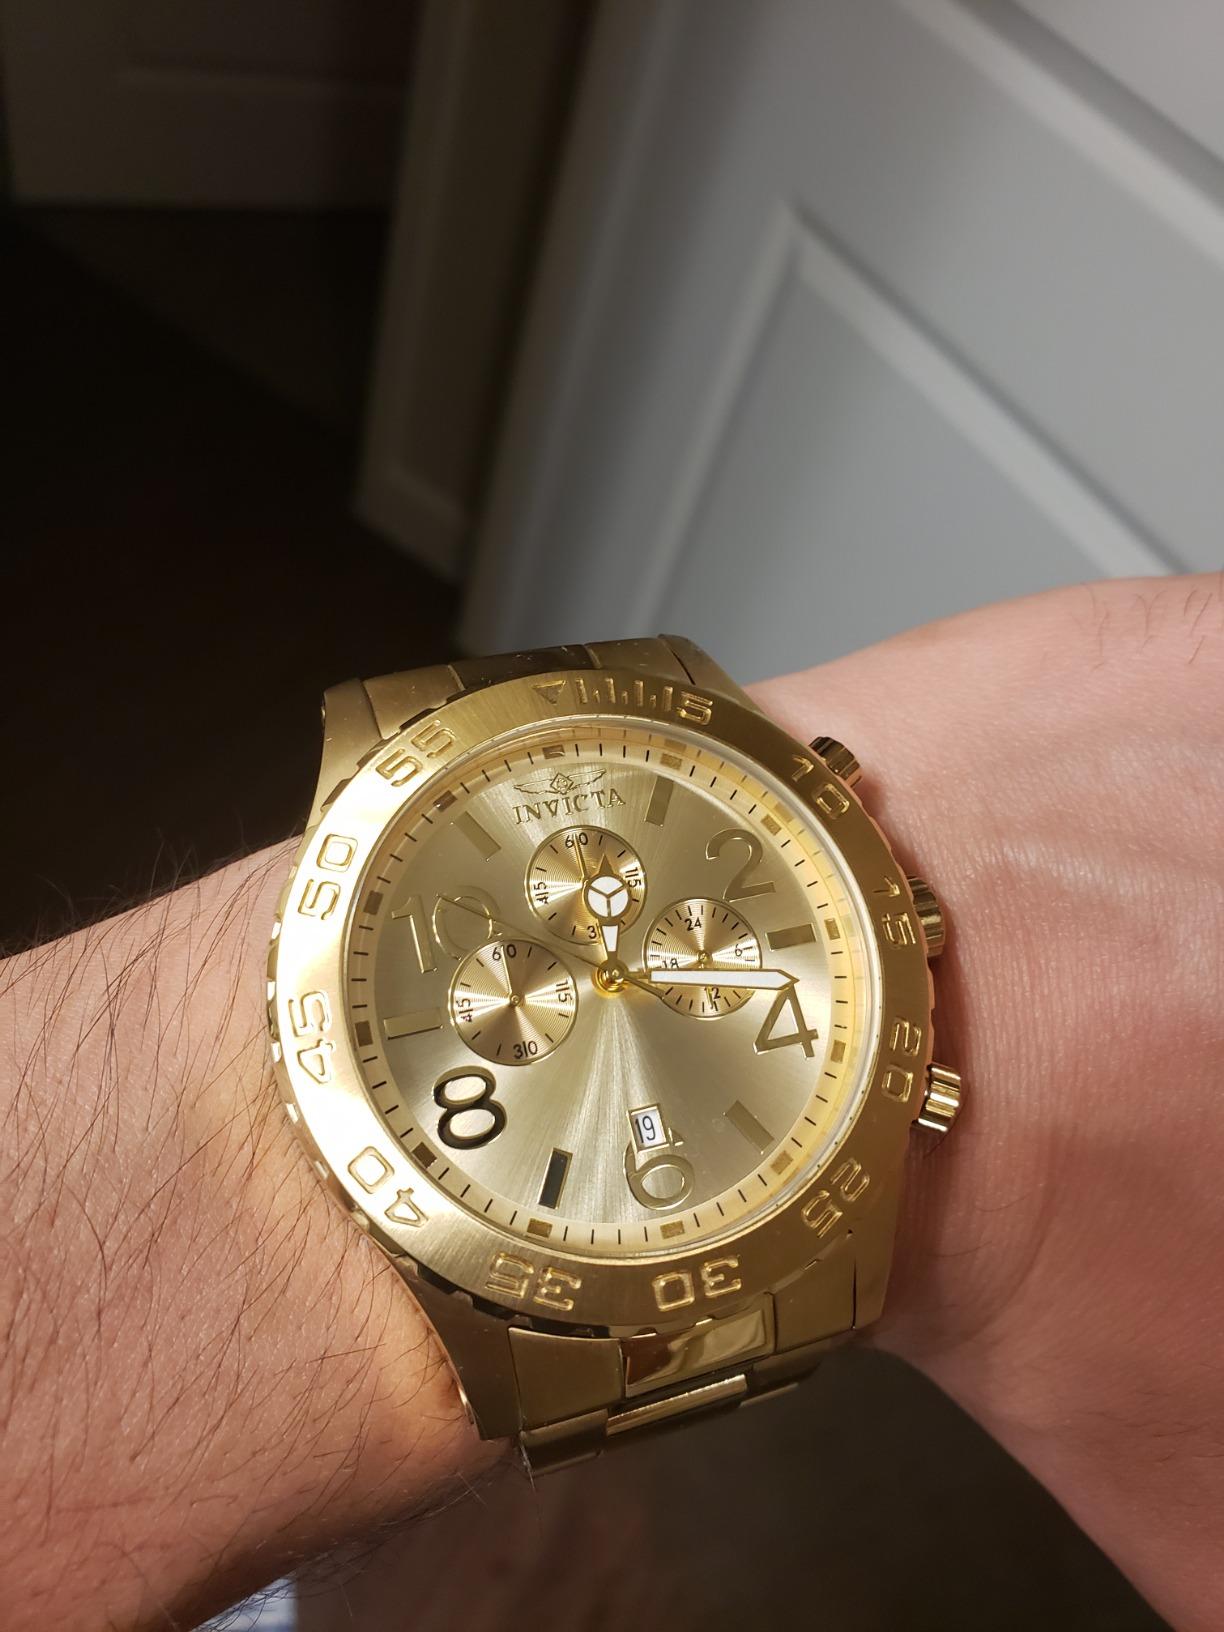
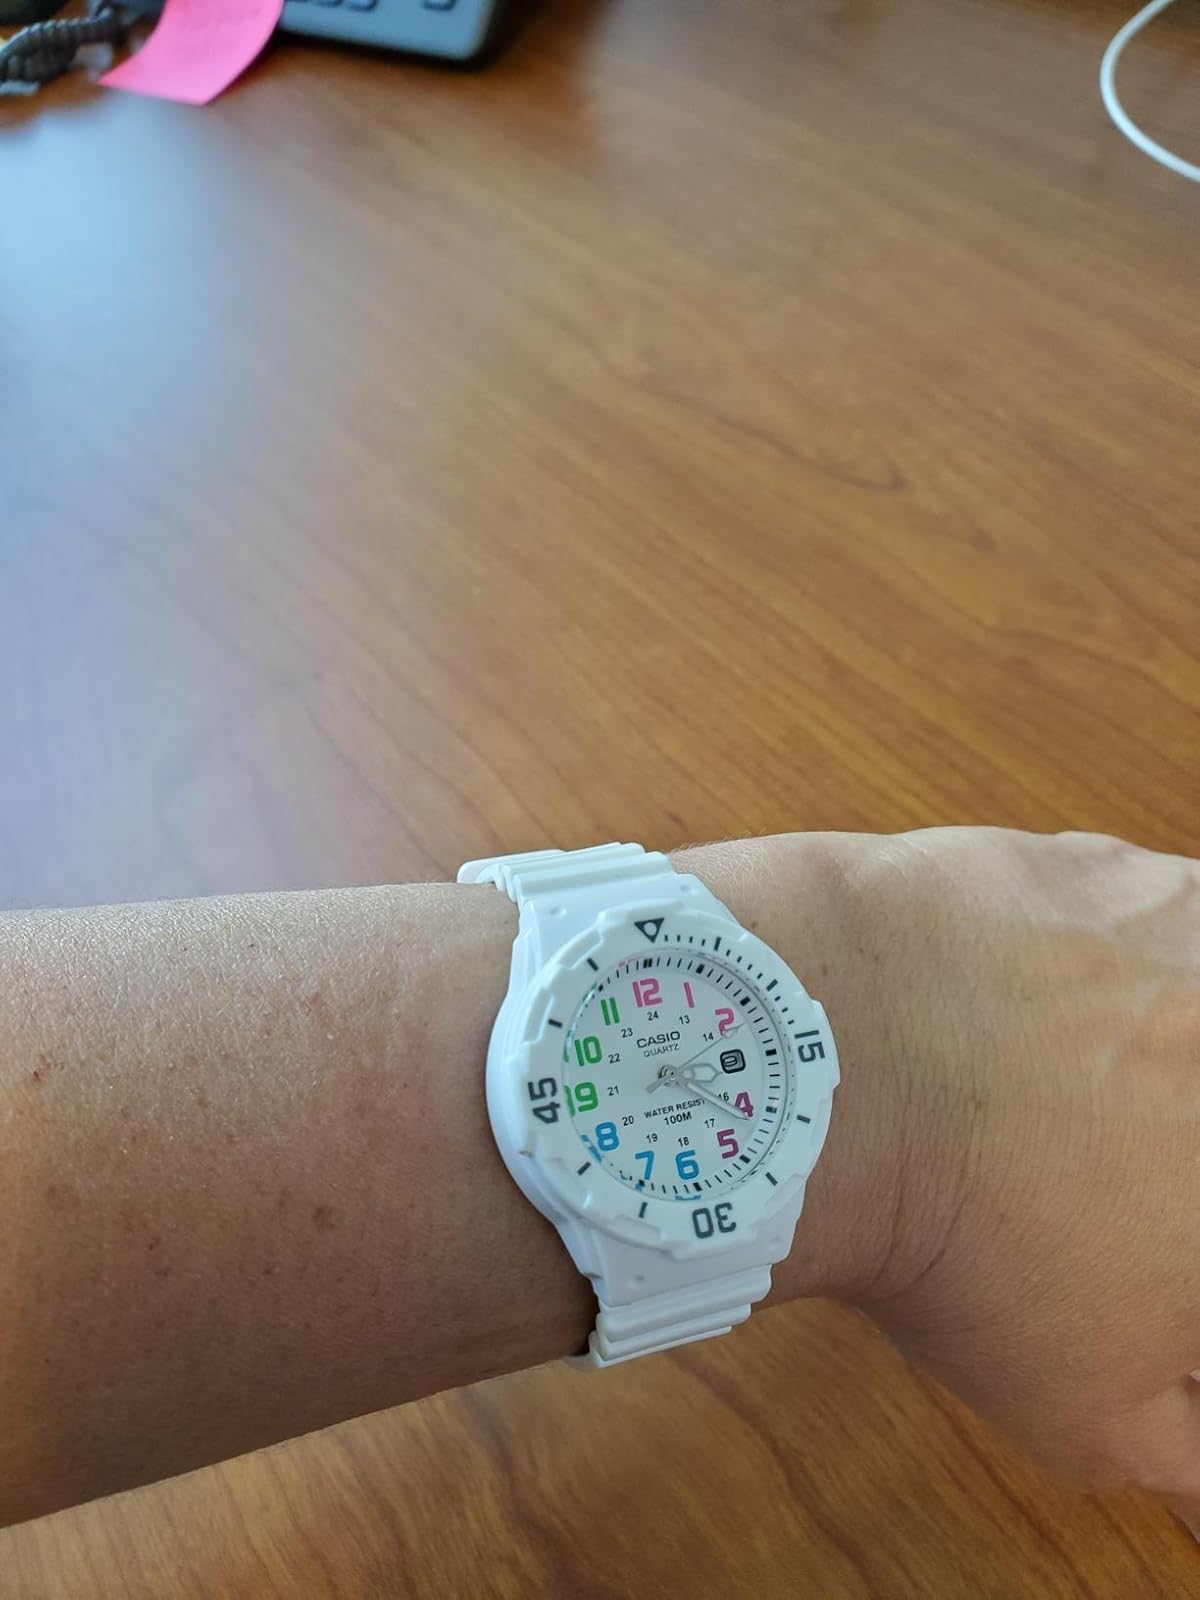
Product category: accessories_watch
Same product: no